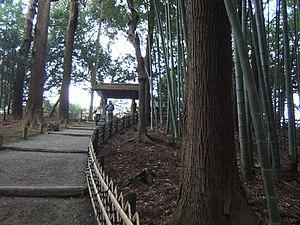
Kairakuen ou Kairaku-en est un jardin japonais situé à Mito dans la préfecture d'Ibaraki au Japon. Il a été construit en 1841 par Tokugawa Nariaki. Avec les jardins de Kenroku-en et Koraku-en, il est un des trois jardins les plus célèbres du Japon.